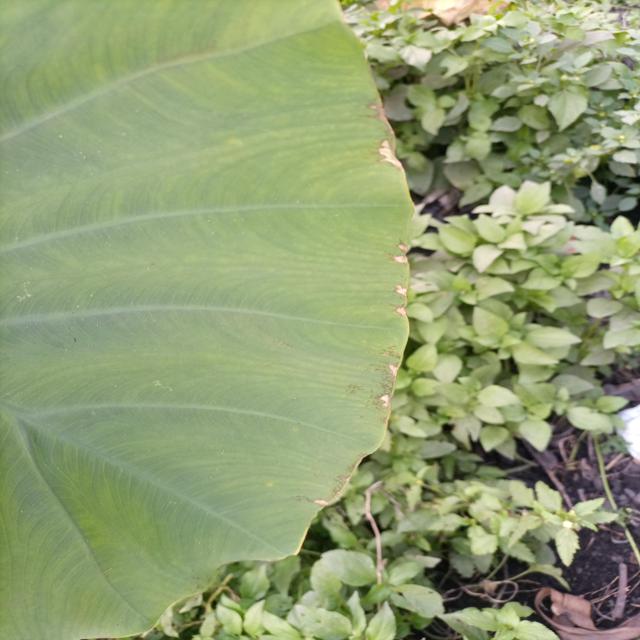
Label: Mid_Blight